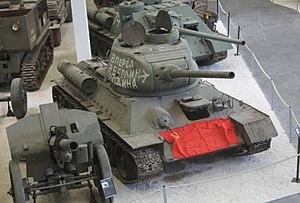
Le Musée Militaire Park France est un musée consacré à la Seconde Guerre mondiale situé à La Wantzenau en Alsace. Ce musée réunit la collection de son fondateur, Éric Kauffmann, l'une des plus importantes d'Europe, et la collection Sussex 1944 de Dominique Soulier, anciennement installée au Musée du Pays de la Zorn à Hochfelden.